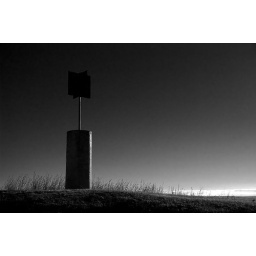
Trig beacon at World's View in Pietermaritzburg, South Africa. Ansel Adams-type black sky effect applied in post processing.